2008 Houston Cougars football team

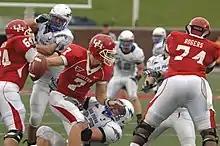
The Cougars versus the Air Force Falcons at Gerald J. Ford Stadium

Another first meeting on the Cougars' schedule was with the Air Force Falcons. A member of the Mountain West Conference, the Falcons played football since 1955. The previous season, the Falcons finished with a 9–4 record, while losing to the California Golden Bears in the 2007 Armed Forces Bowl. The game was scheduled to be televised on the CBS College Sports Network as the first of the four nationally televised games for the Cougars season, but was canceled. The game was originally scheduled to be played at Robertson Stadium in Houston, but due to Hurricane Ike, the game was played at SMU's Ford Stadium. The Cougars fell to the Falcons 31-28.